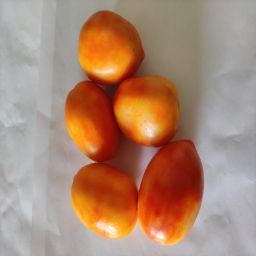
Crop: Tomato
Quality: Ripe